Thurcroft

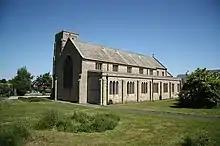
St. Simon and St. Jude's church

Before 1995, Thurcroft was within the parish of Laughton-en-le-Morthen and a permanent stone church was only built in 1937, making it one of the newest on this site (although there was a Methodist chapel built in 1917, and a village cemetery was established in the 1920s). Thurcroft parish became separate from Laughton in 1995. The old Catholic Church is now home to TCF Church.